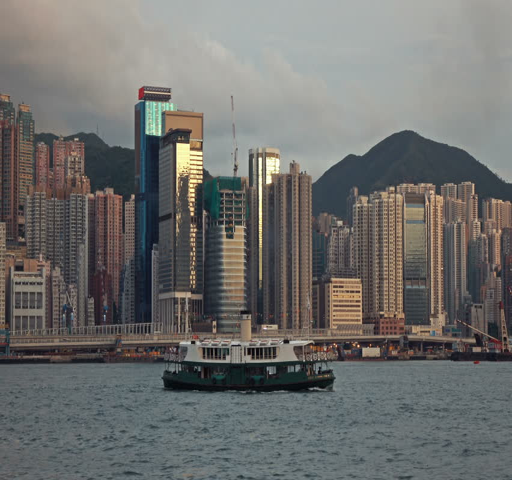
ferry in the bay at sunset